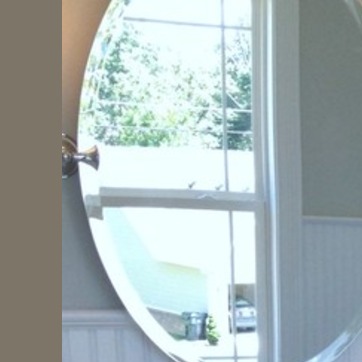
Material: mirror